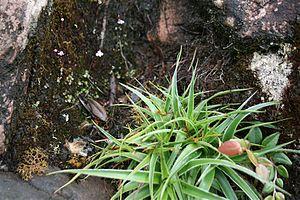
Connellia quelchii du mont Roraima, Venezuela
Connellia est un genre de plante de la famille des Bromeliaceae regroupant au moins six espèces, originaires de Guyane et du Venezuela. Il porte le nom de l'ornithologiste et biologiste britannique Frederick Vavasour McConnell.
Connellia quelchii est une plante de la famille des Bromeliaceae, endémique du Venezuela.